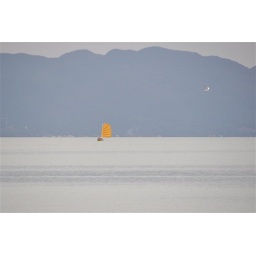
bird flying over the bay